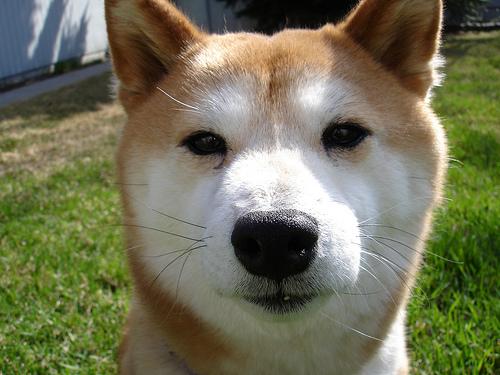
Breed: shiba inu